New Dramatists

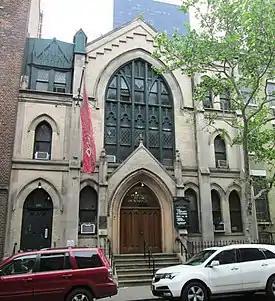
New Dramatists headquarters (2018)

New Dramatists is an organization of playwrights founded in 1949 and located at 424 West 44th Street between Ninth and Tenth Avenues in the Hell's Kitchen (Clinton) neighborhood of Manhattan, New York City.